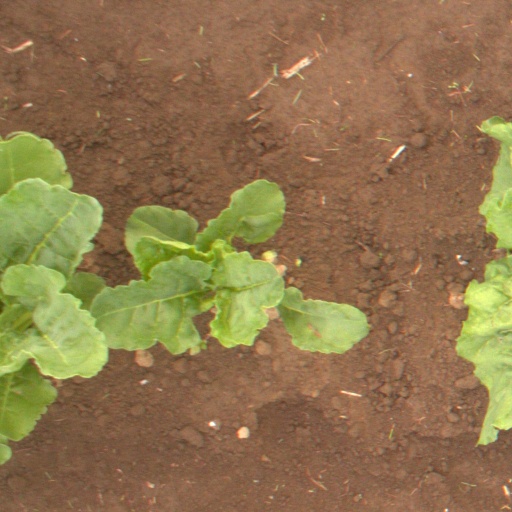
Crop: sugar beet